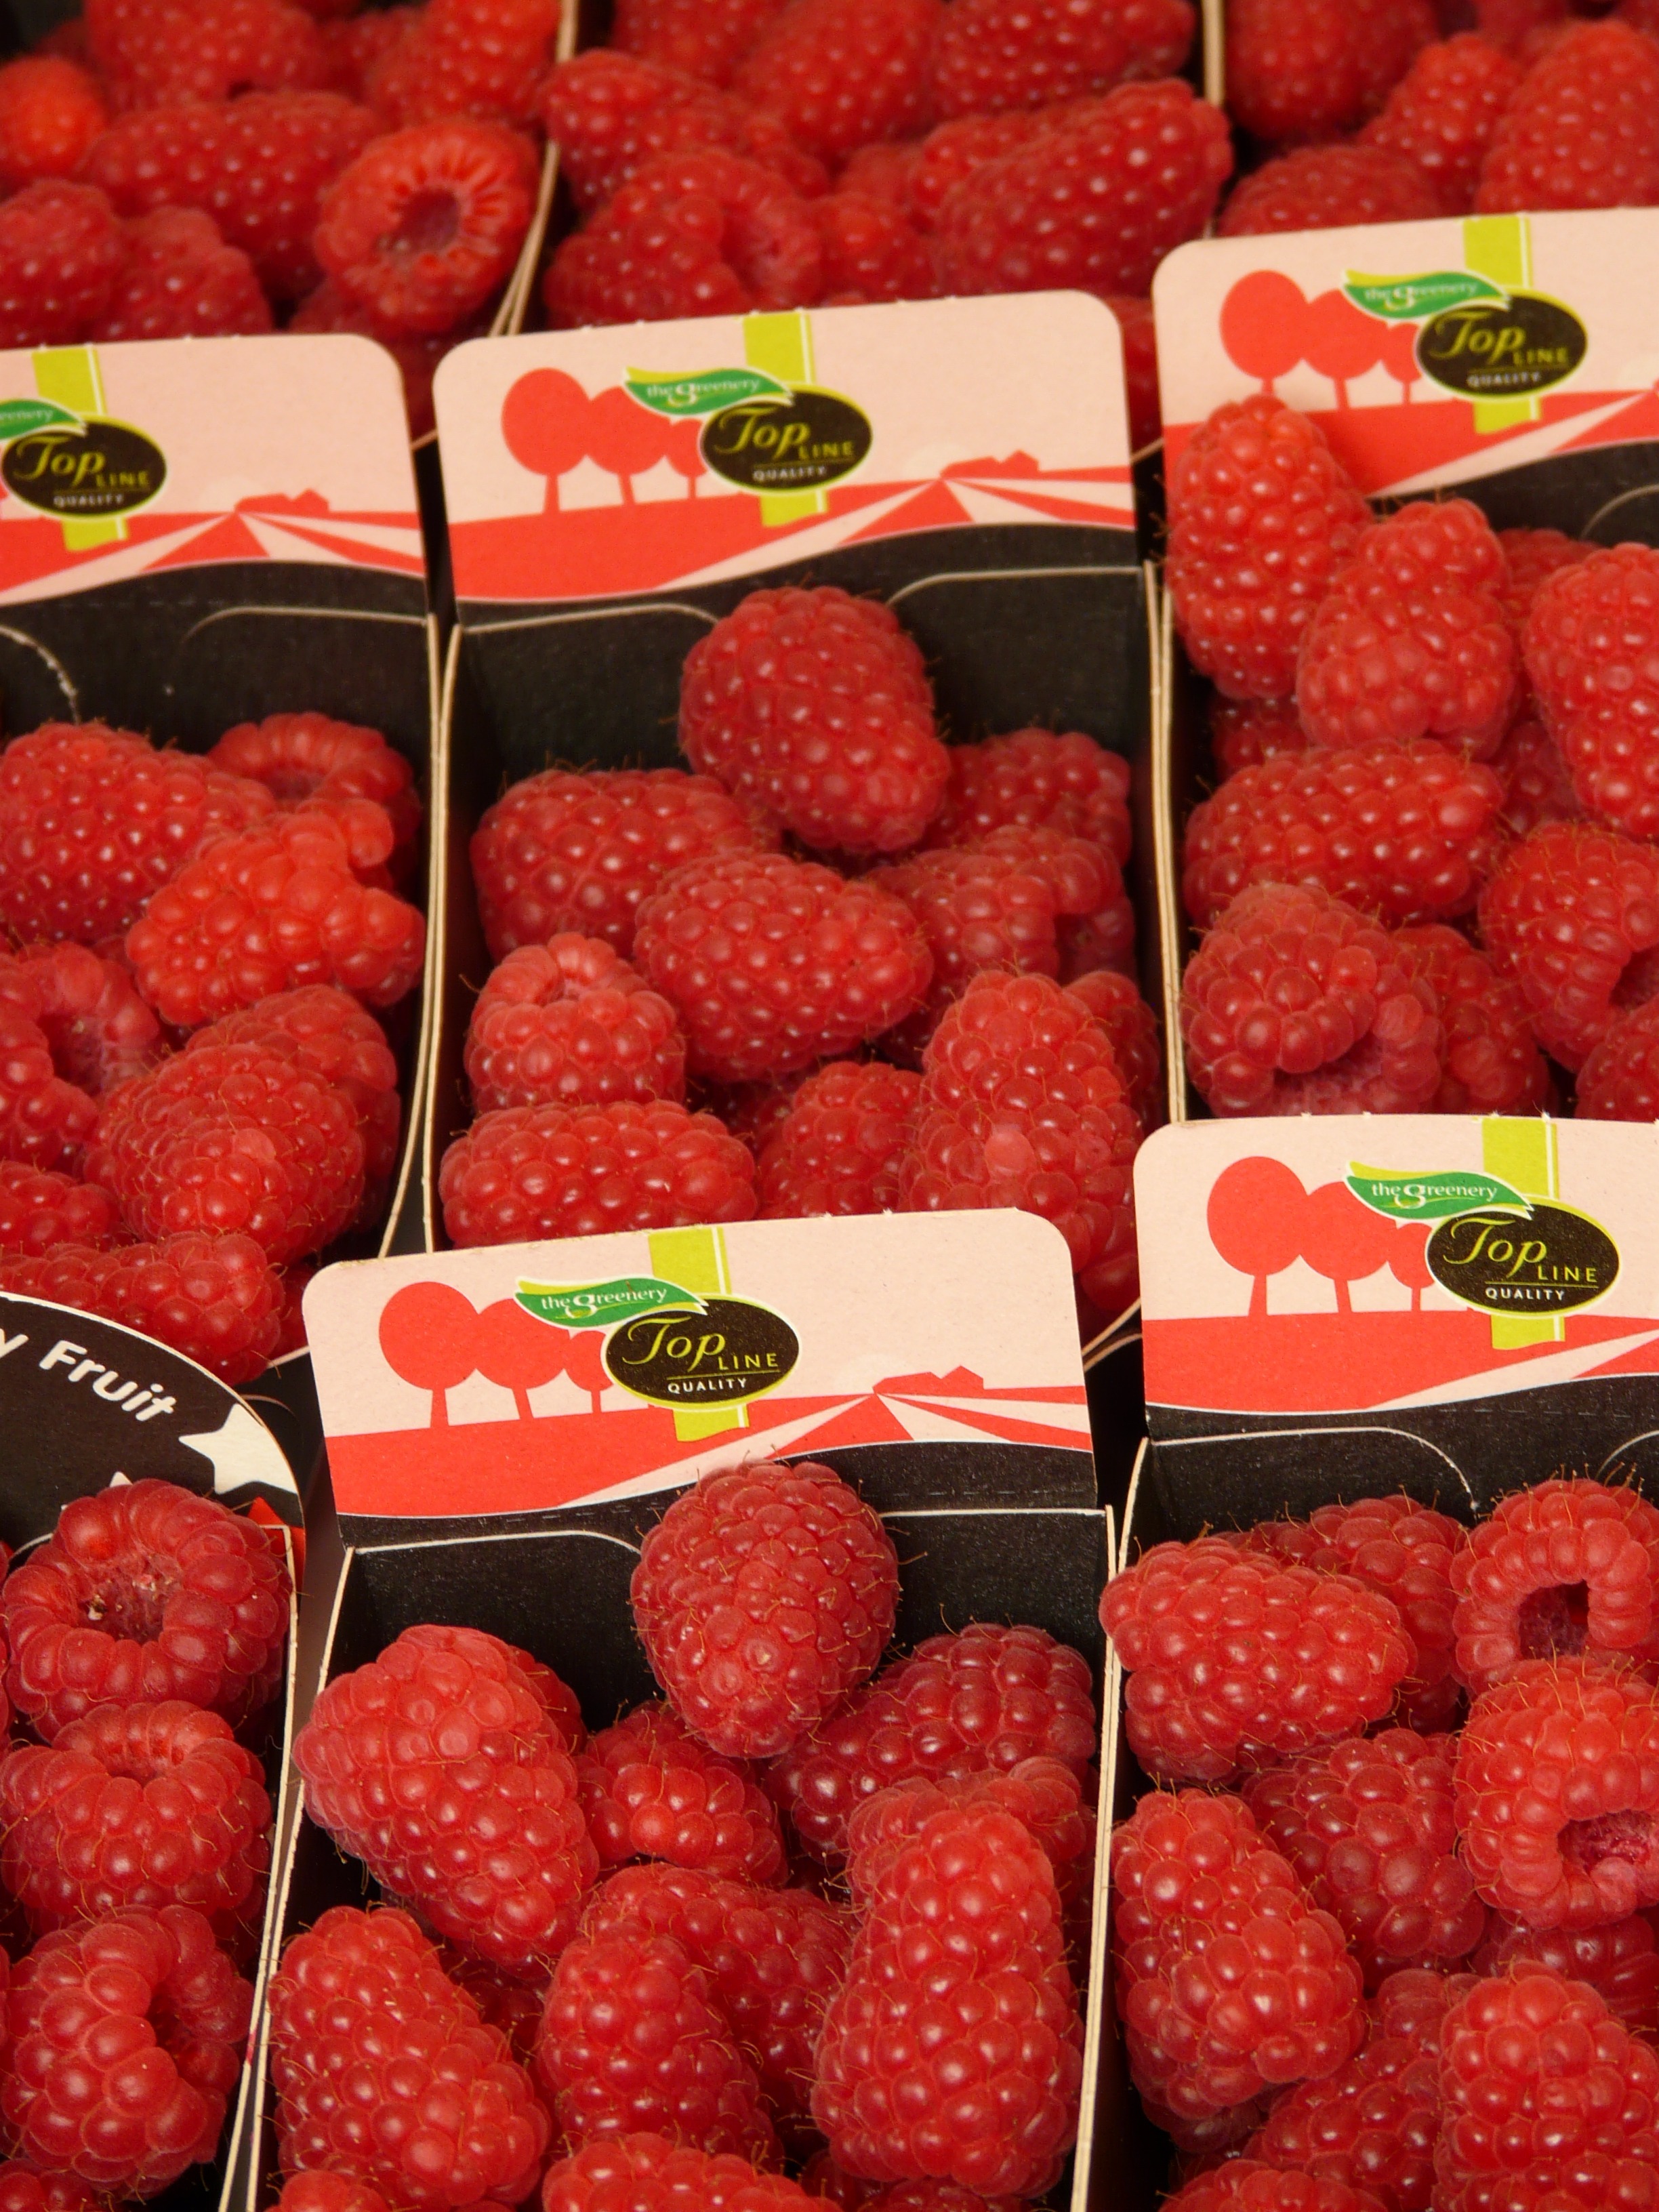
plant, raspberry, fruit, berry, sweet, food, red, produce, market, delicious, strawberry, berries, raspberries, strawberries, frutti di bosco, rubus idaeus